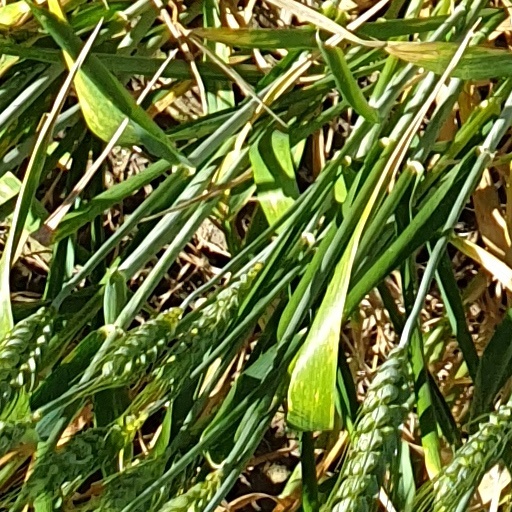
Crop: wheat